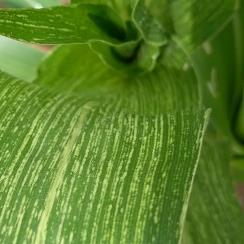
Crop: Maize
Condition: stripe-d